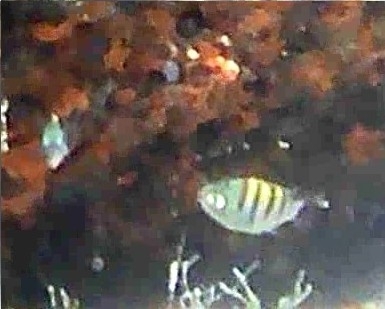
fish (species not among the labelled classes)